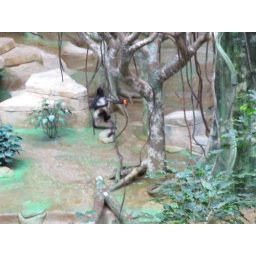
A monkey carrying around fruit at the Brookfield Zoo